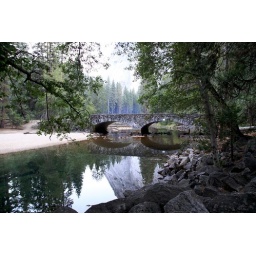
Just walking around after dinner, this still water and bridge really caught my eye.